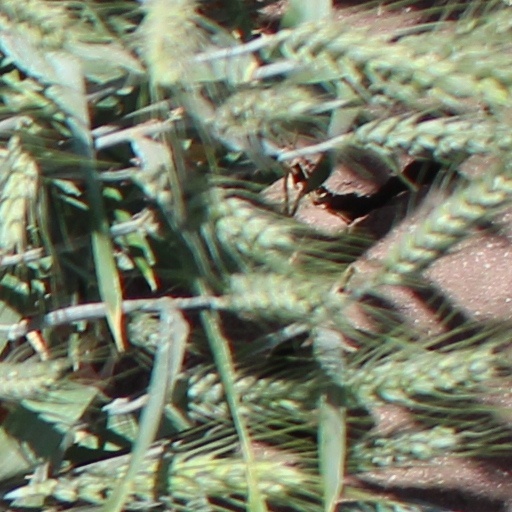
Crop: wheat